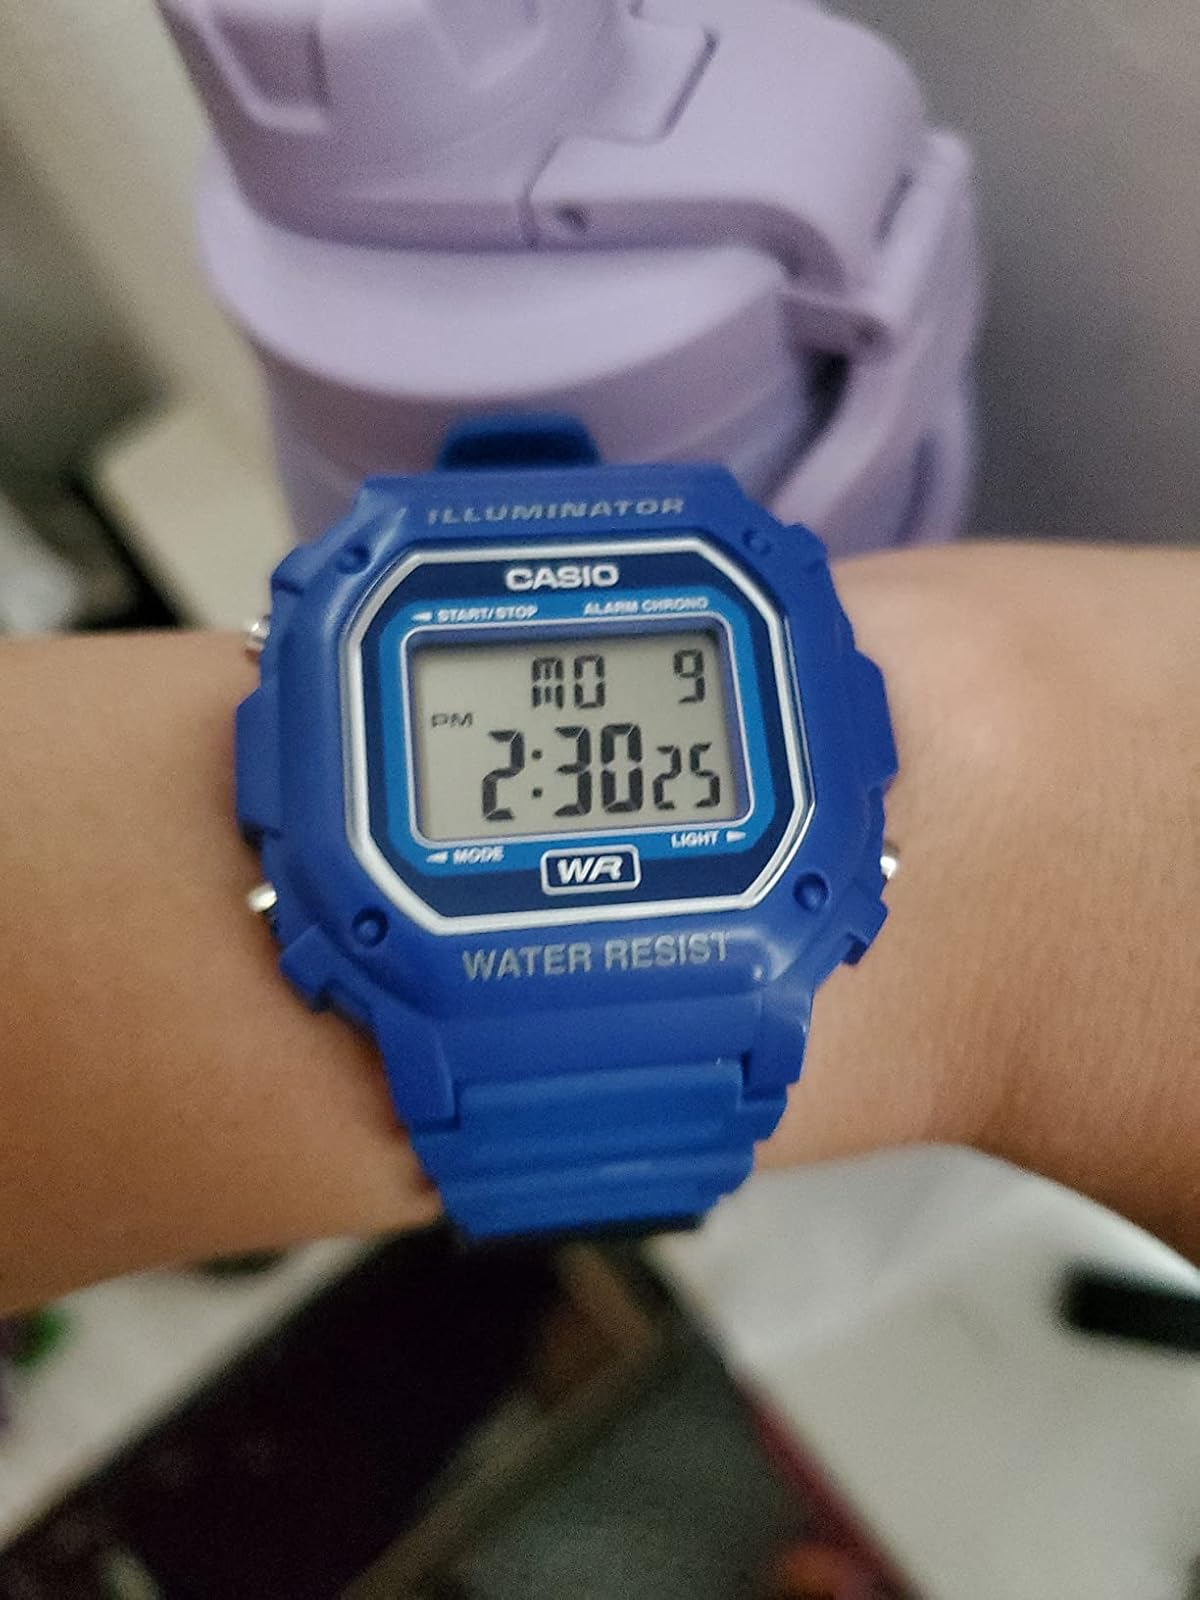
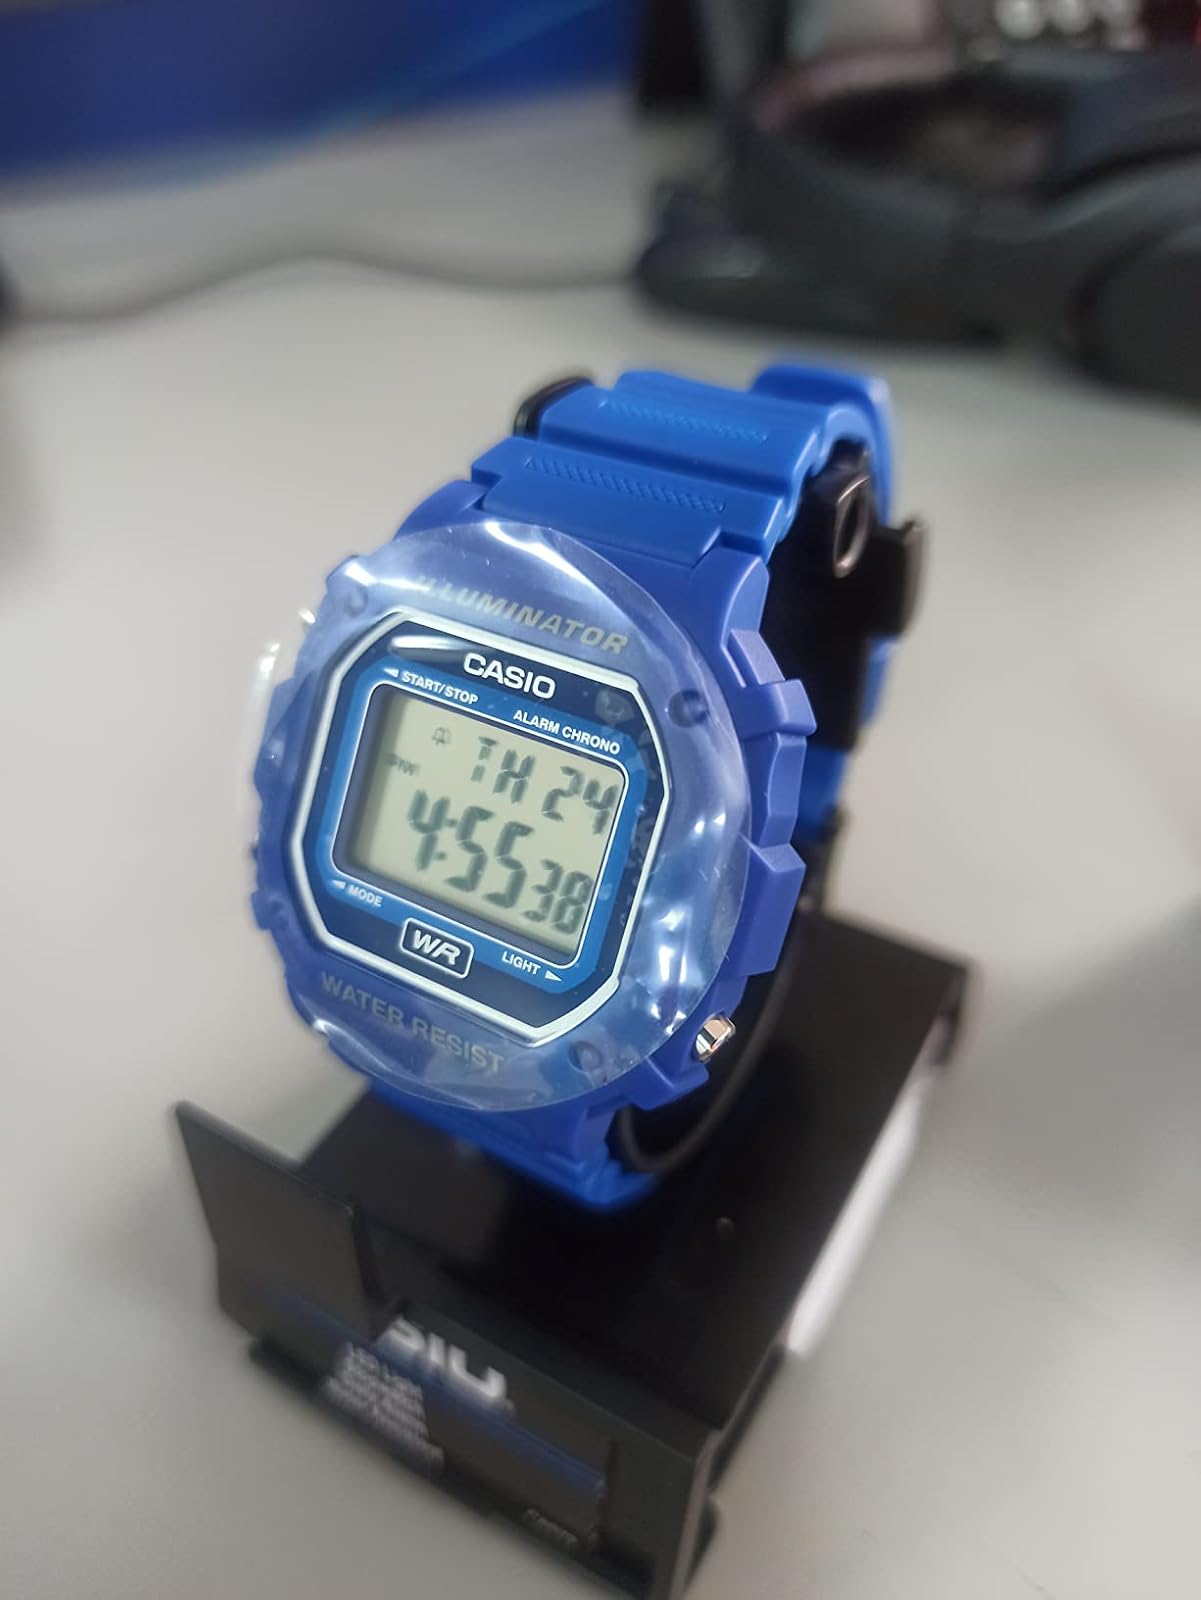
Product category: accessories_watch
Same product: yes